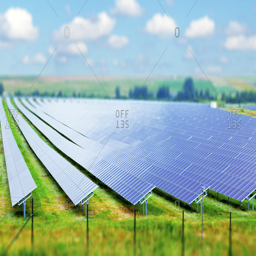
solar panels in a farm